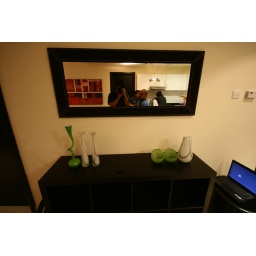
the only green stuff in the house